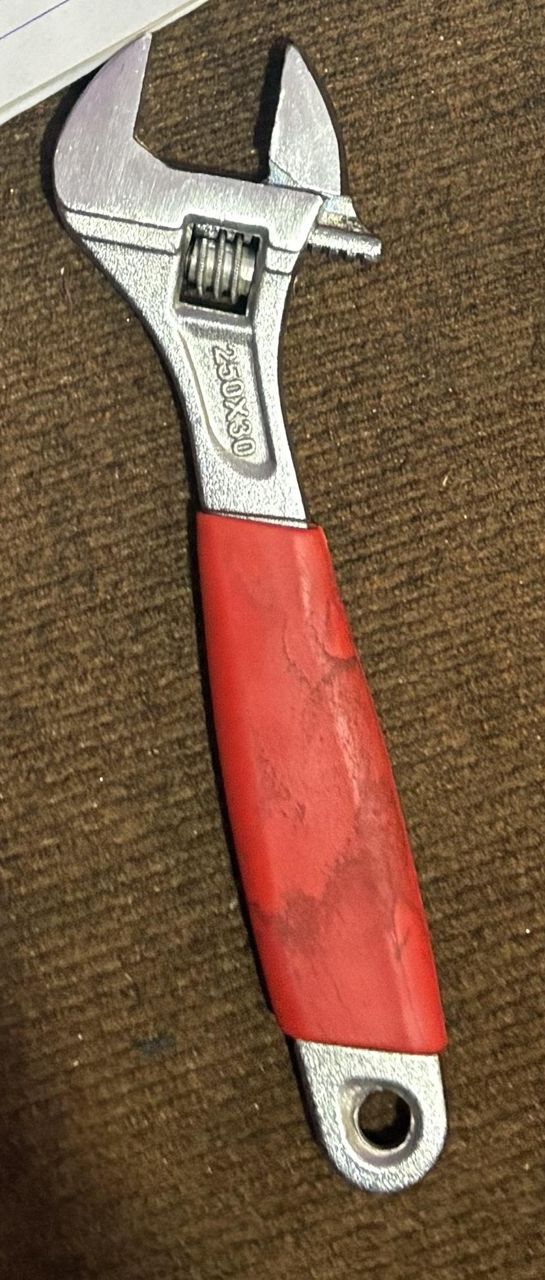
Label: metal